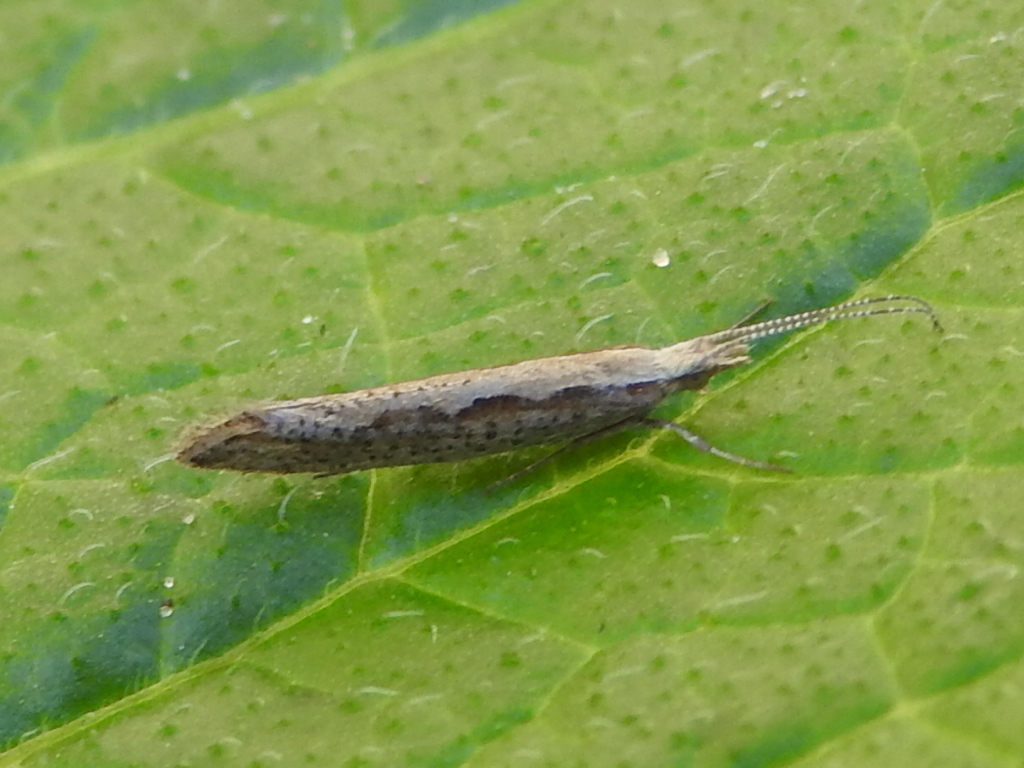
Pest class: diamondback_moth